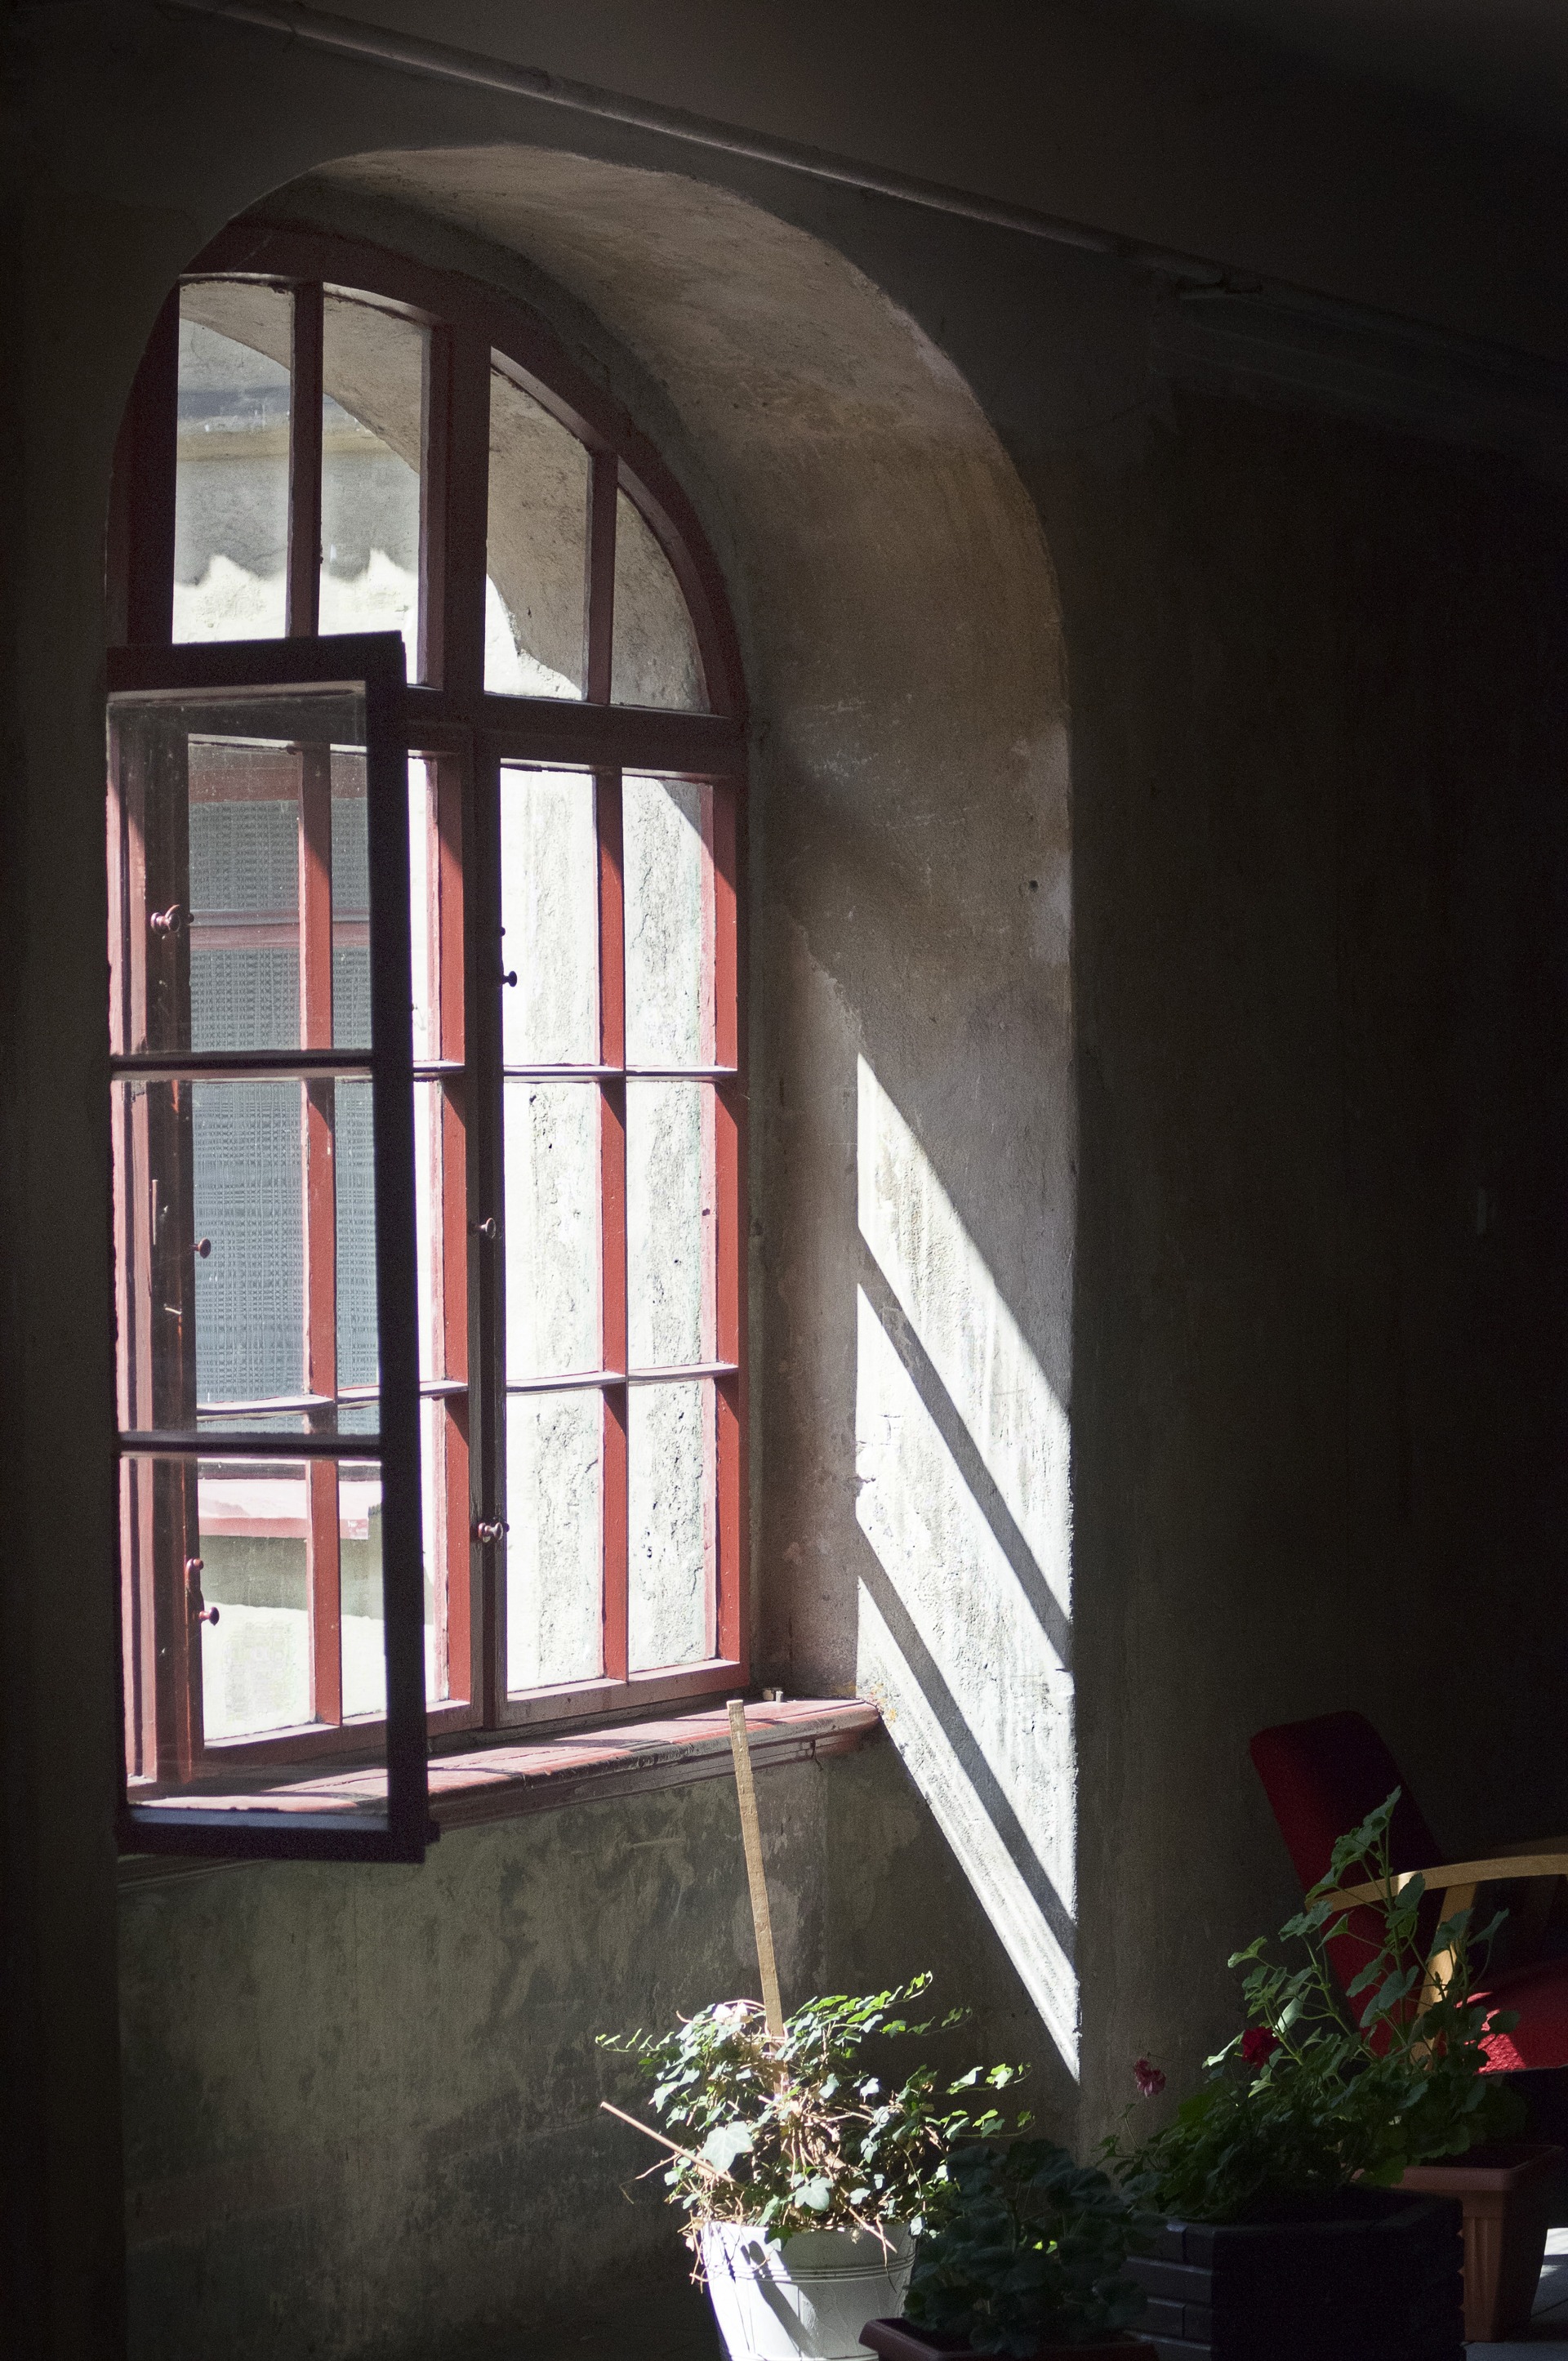
light, architecture, house, window, glass, home, wall, lighting, interior design, window covering, glass bay window